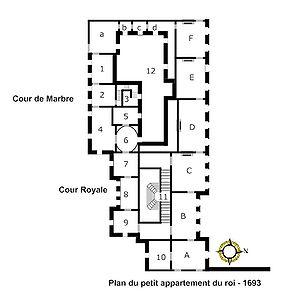
Le cabinet intérieur du Roi ou cabinet d'angle du Roi est une des pièces du Petit appartement du Roi du château de Versailles.